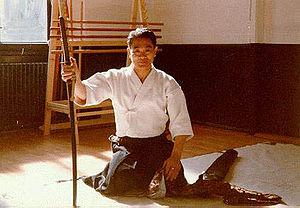
Shoji Nishio, est un aikidoka japonais, né à Aomori, fondateur de l'Aiki Toho Iaido.